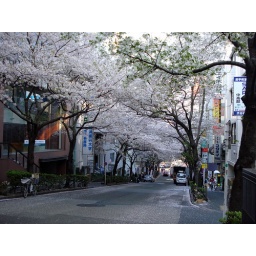
...the road below carpeted with fallen flowers